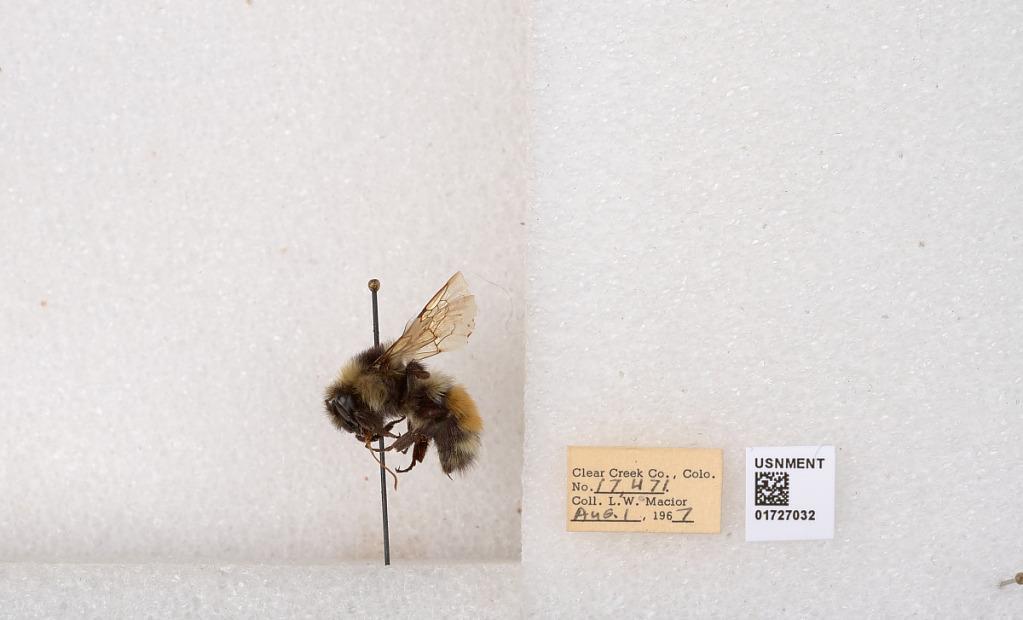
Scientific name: Bombus (Pyrobombus) sylvicola Kirby
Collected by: L. Macior
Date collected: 1967-8-1
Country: United States
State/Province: Colorado
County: Clear Creek
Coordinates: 39.6891, -105.644